Aston Martin Vantage (2005)

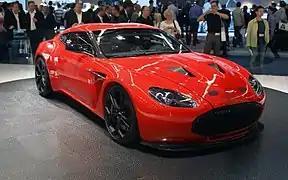
Aston Martin V12 Zagato

The N430 version of the V8 Vantage was announced just a few weeks ahead of the 2014 Geneva Motor Show, following on from the previous and desirable N400 and N420 editions. This new model is mechanically based on the standard V8 Vantage but with the addition of the 'S' 430 bhp V8 engine, 'S' suspension and some unique styling features, together with either the regular 6-speed manual or the Prodrive developed 7-speed Sportshift II transmission with paddle shift. The N430 was available in both coupé and Roadster body styles.